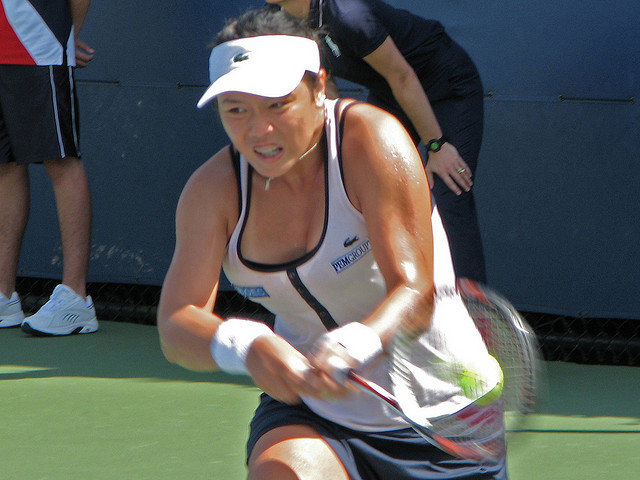
một nữ vận động viên tennis đang vung vợt để đánh bóng